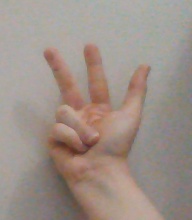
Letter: al